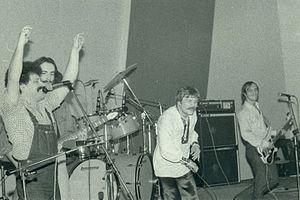
Indexi est un groupe de musique pop rock originaire de Bosnie-Herzégovine.